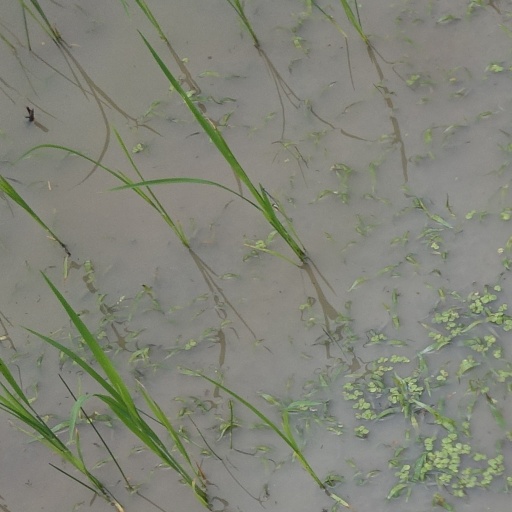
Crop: rice